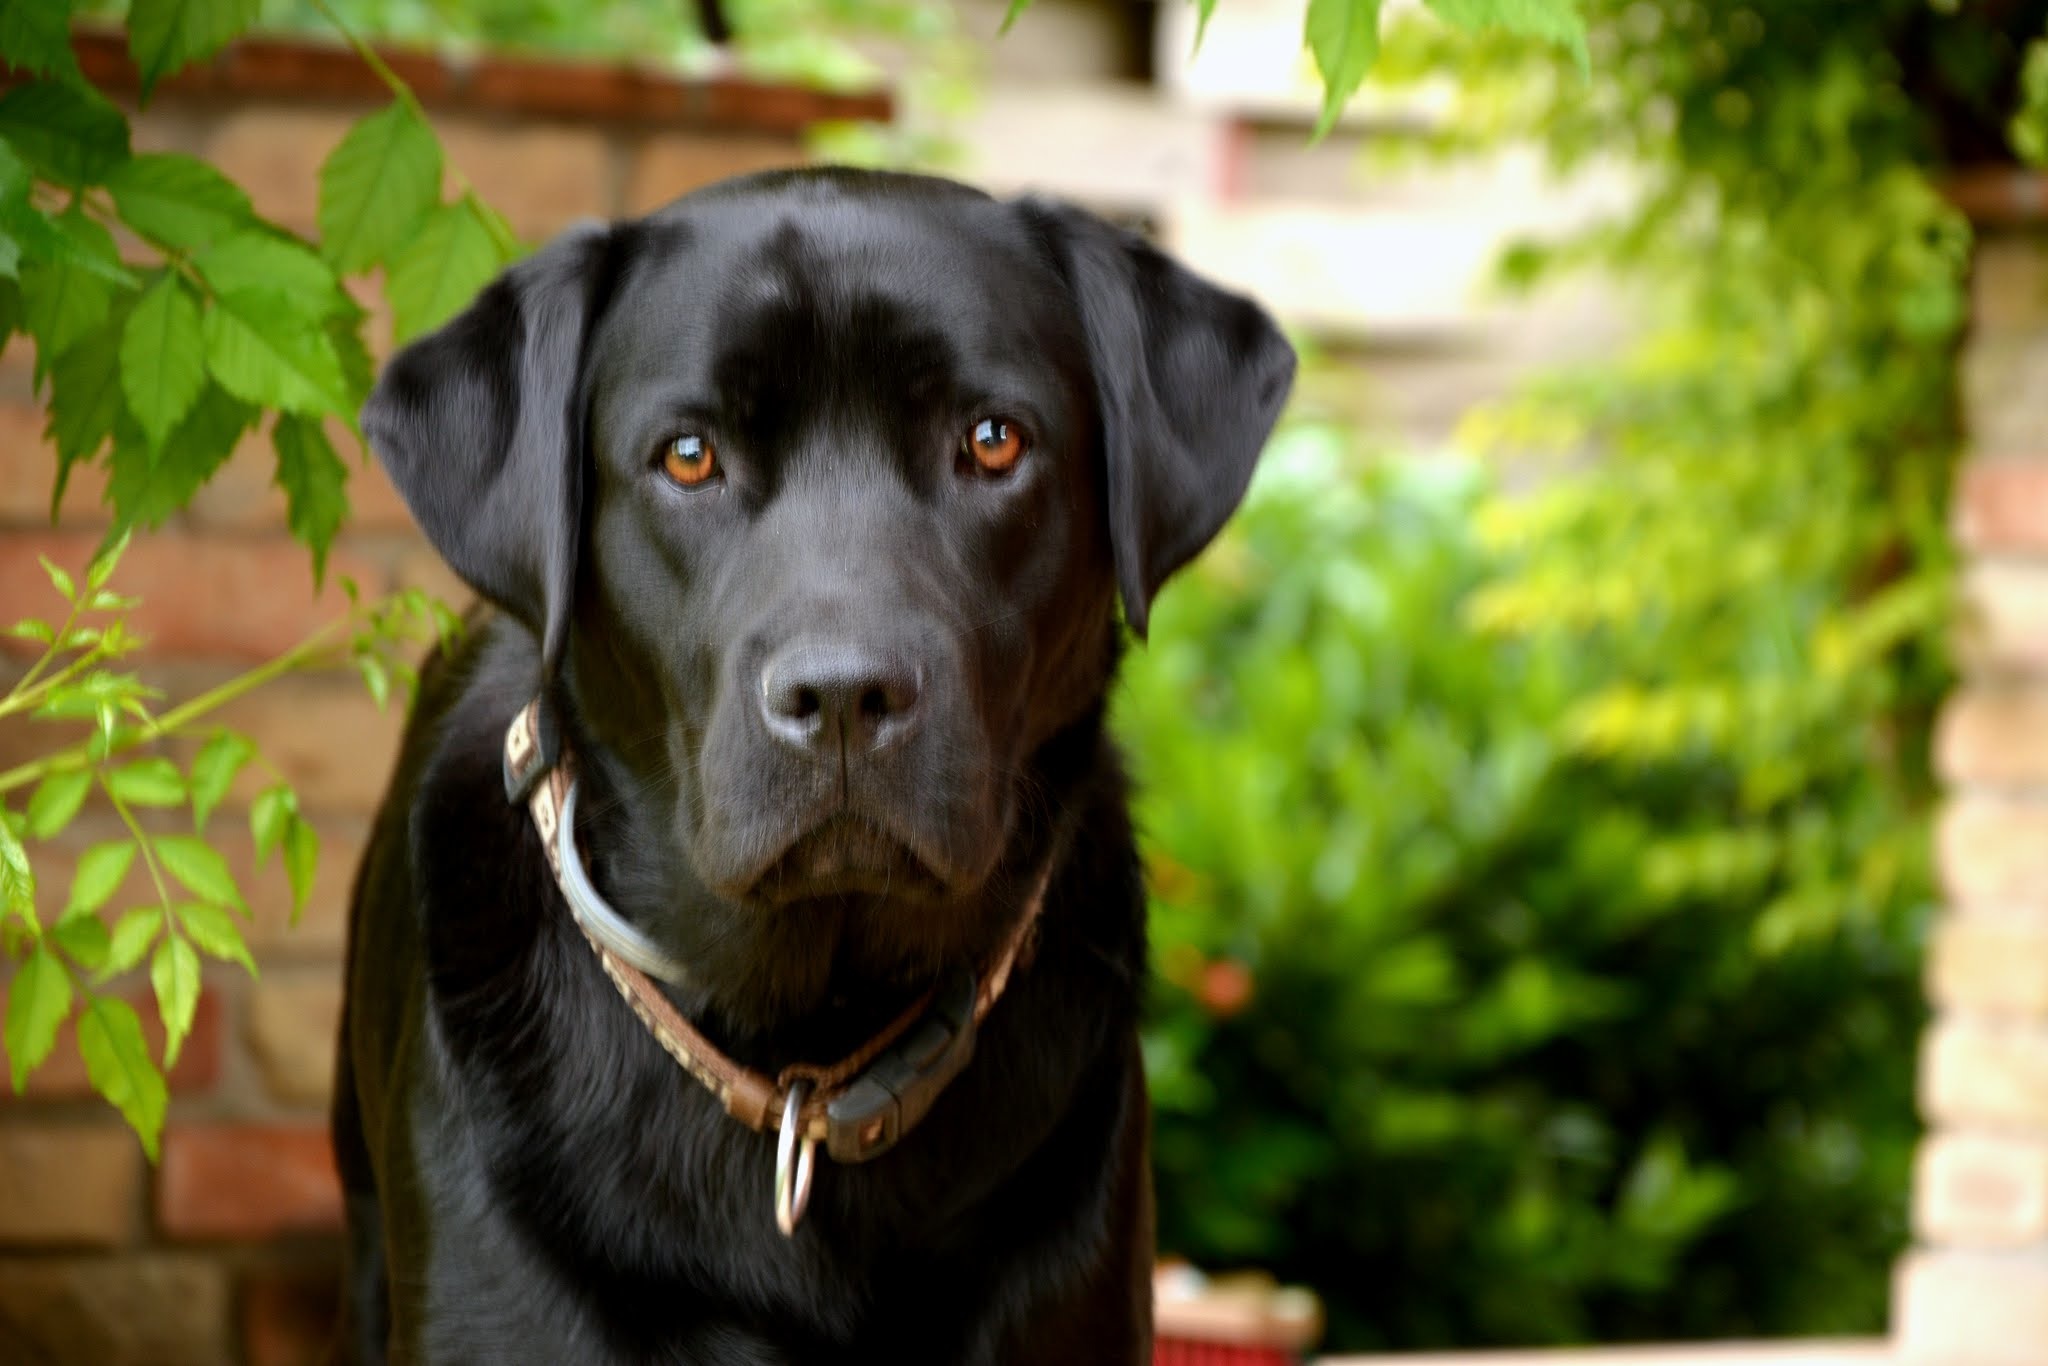
puppy, dog, mammal, black, vertebrate, labrador retriever, retriever, dog like mammal